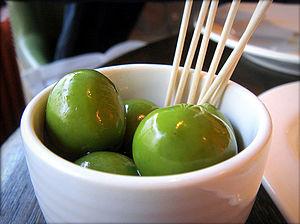
Nocellara del Belice est une variété d'olive présente principalement sur les terroirs de la vallée du Belice en Sicile occidentale.